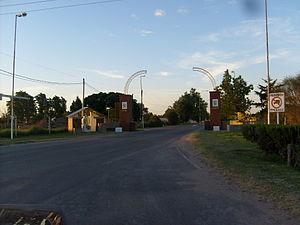
La province de La Pampa est une province du centre de l'Argentine. Elle est bordée à l'ouest par la province de Mendoza, au sud par le Río Colorado qui la sépare de la province de Río Negro, à l'est par celle de Buenos Aires et au nord par la province de San Luis et celle de Córdoba. Sa capitale est Santa Rosa.